Monk

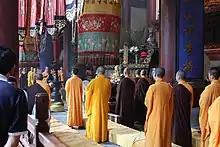
Buddhist monks performing ceremony in Hangzhou, China

The Bhikkhus are only allowed 4 items "(other than their robes)": a razor, a sewing needle, an alms bowl and a water strainer.